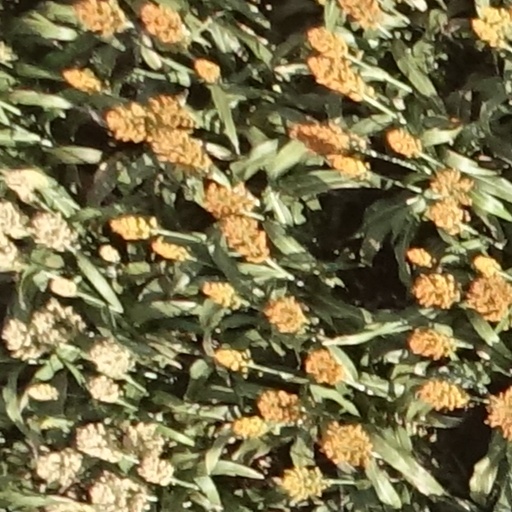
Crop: sorghum